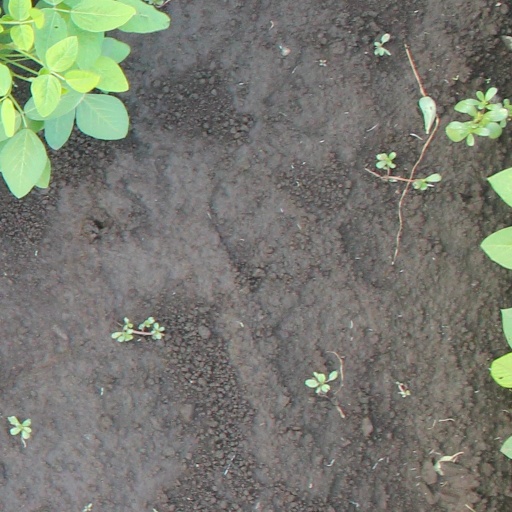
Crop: soybean